Saint Francis Xavier Mission (Lewis County, Washington)

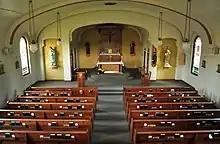
Church interior (2019).

The first recorded Mass held at the site was on December 16, 1838, by François Norbert Blanchet, who co-founded the mission with Modeste Demers. Although considered the founding date, the mission cemetery predates the mission, having been started by the Hudson's Bay Company approximately in 1831. The mission, which originally occupied 640 acres of Cowlitz Prairie, is also known as the Cowlitz Mission and as Saint Mary's by members of the Cowlitz Indian Tribe, after a girl's boarding school that operated there from 1911 to 1973.